HMS Lutine (1779)

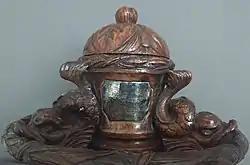
Lutine Ink stand

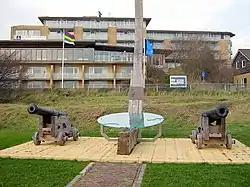
Lutine Monument at Terschelling

Captain Portlock, commander of the British squadron at Vlieland, reported the loss, writing to the Admiralty in London on 10 October: